2019 WMF World Cup

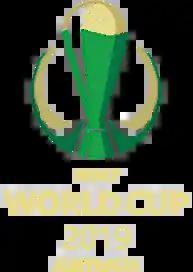

The 2019 WMF World Cup was the third edition of the WMF World Cup, the biennial world championship for national minifootball teams organized by the World Minifootball Federation (WMF). The tournament was contested in Perth in Australia between 1 and 11 October 2019. The tournament has been expanded by increasing the number of participating teams to 32. Czech Republic are the defending champions. Mexico two times runner-up defeated Brazil 4–0 in the final, to win the title.